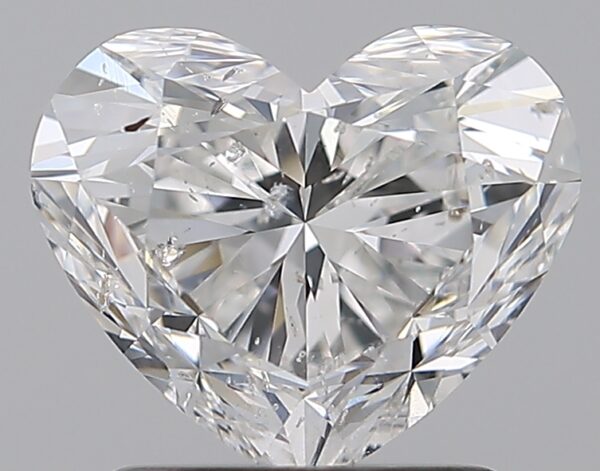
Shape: heart
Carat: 1.7
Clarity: SI2
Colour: G
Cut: VG
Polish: EX
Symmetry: EX
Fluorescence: N
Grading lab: GIA
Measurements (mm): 6.78 x 8.1 x 5.01